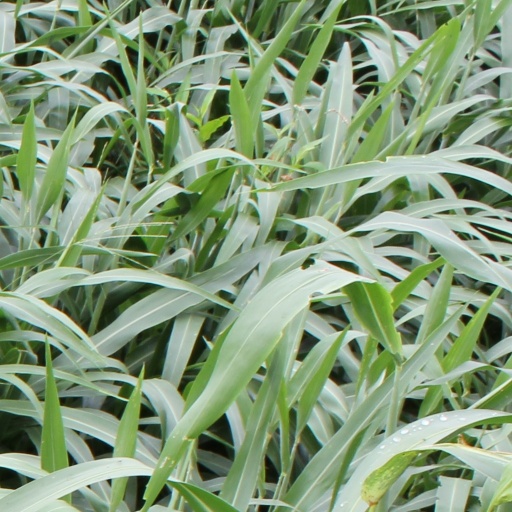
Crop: sorghum